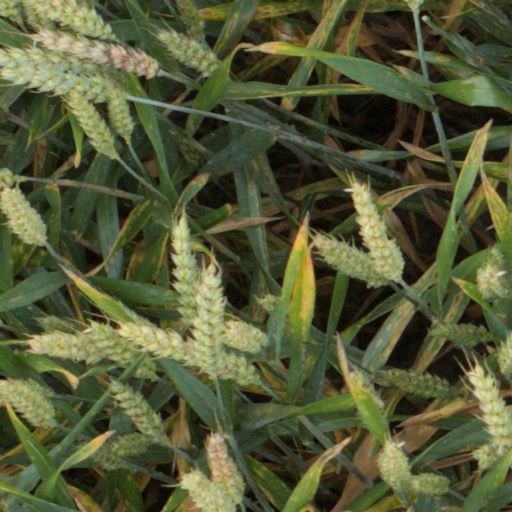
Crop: wheat